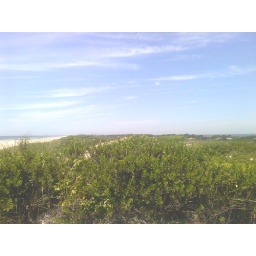
Look extraordinarily closely in the distance, you could possibly make out the water tower in Ocean Beach